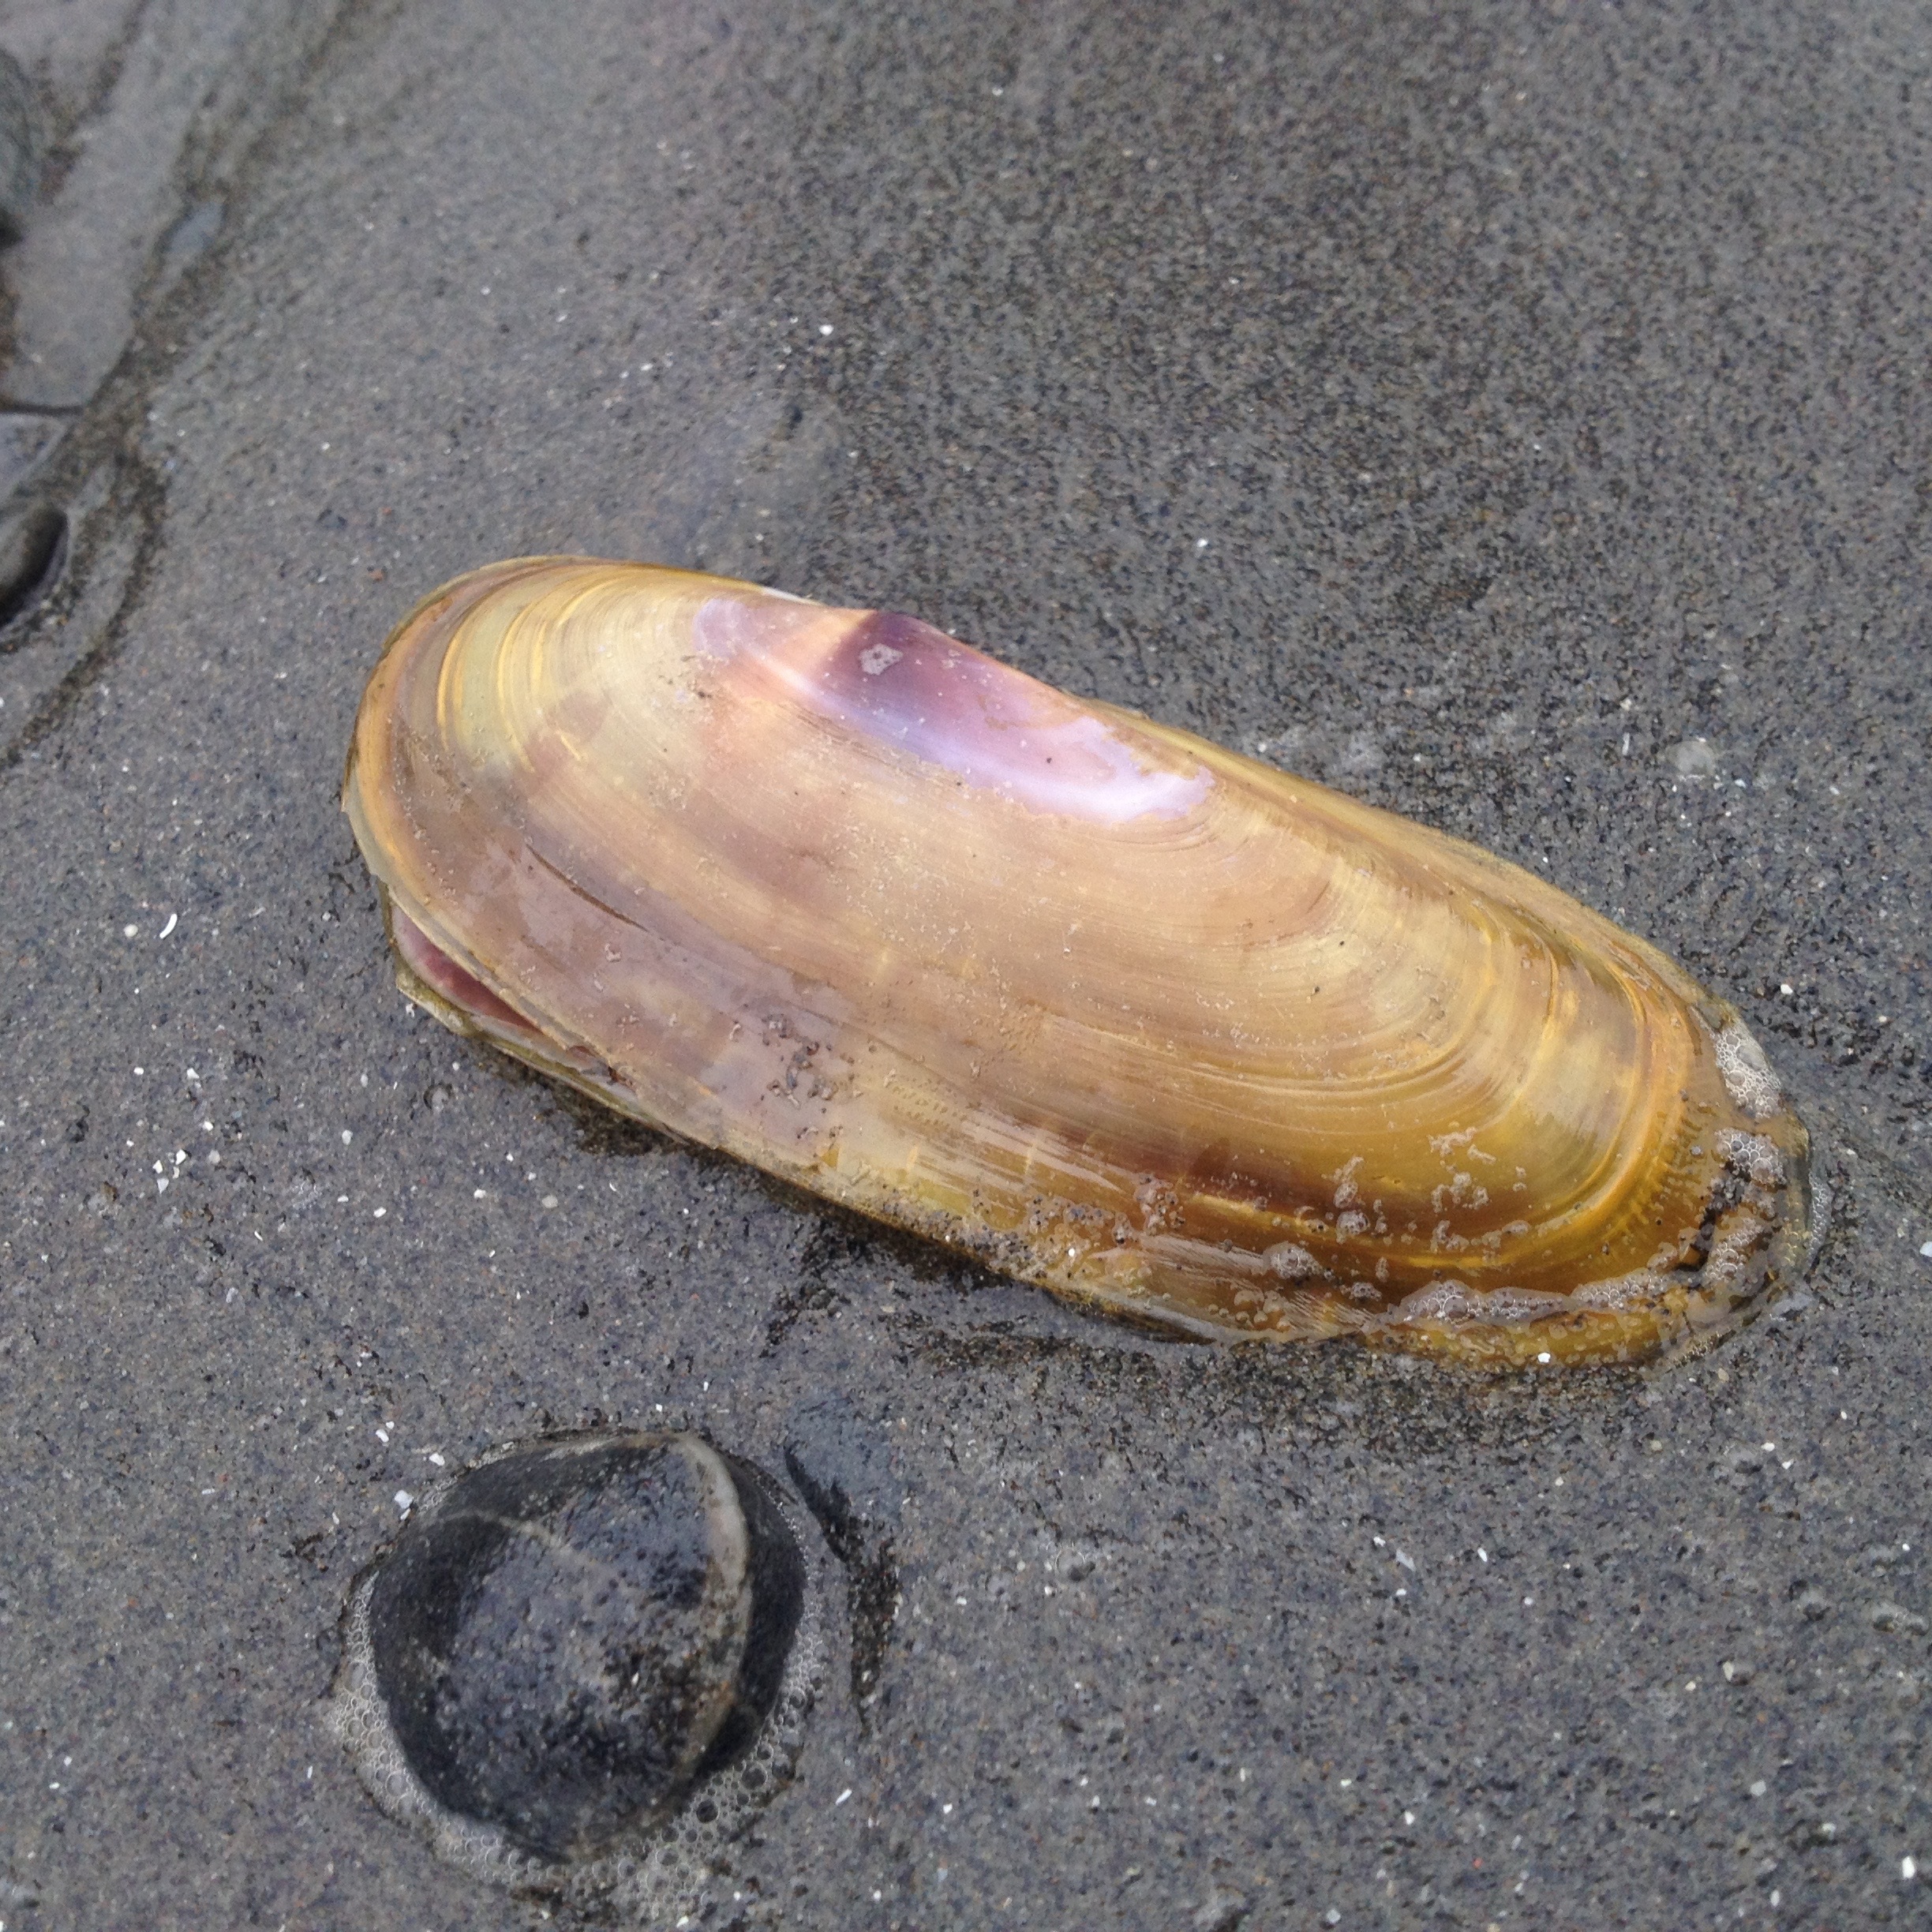
beach, sand, seaside, horn, food, seafood, material, shell, invertebrate, seashell, sea shell, conch, beach scene, beach sand, sea snail